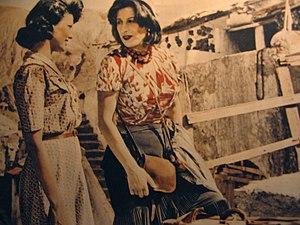
Vulcano est un film italien réalisé par William Dieterle, sorti en 1950.
Panaria Film est une société de production cinématographique créée en 1947 par Francesco Alliata, Renzo Avanzo et Fosco Maraini qui a perduré jusqu'en 1956.